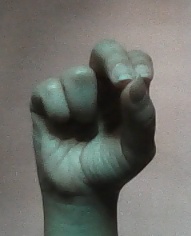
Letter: gaaf